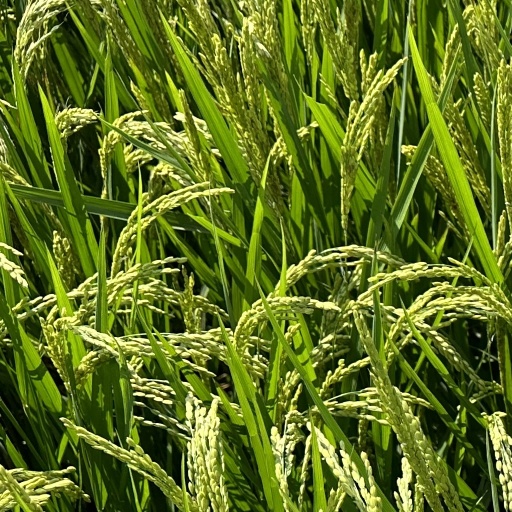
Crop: rice